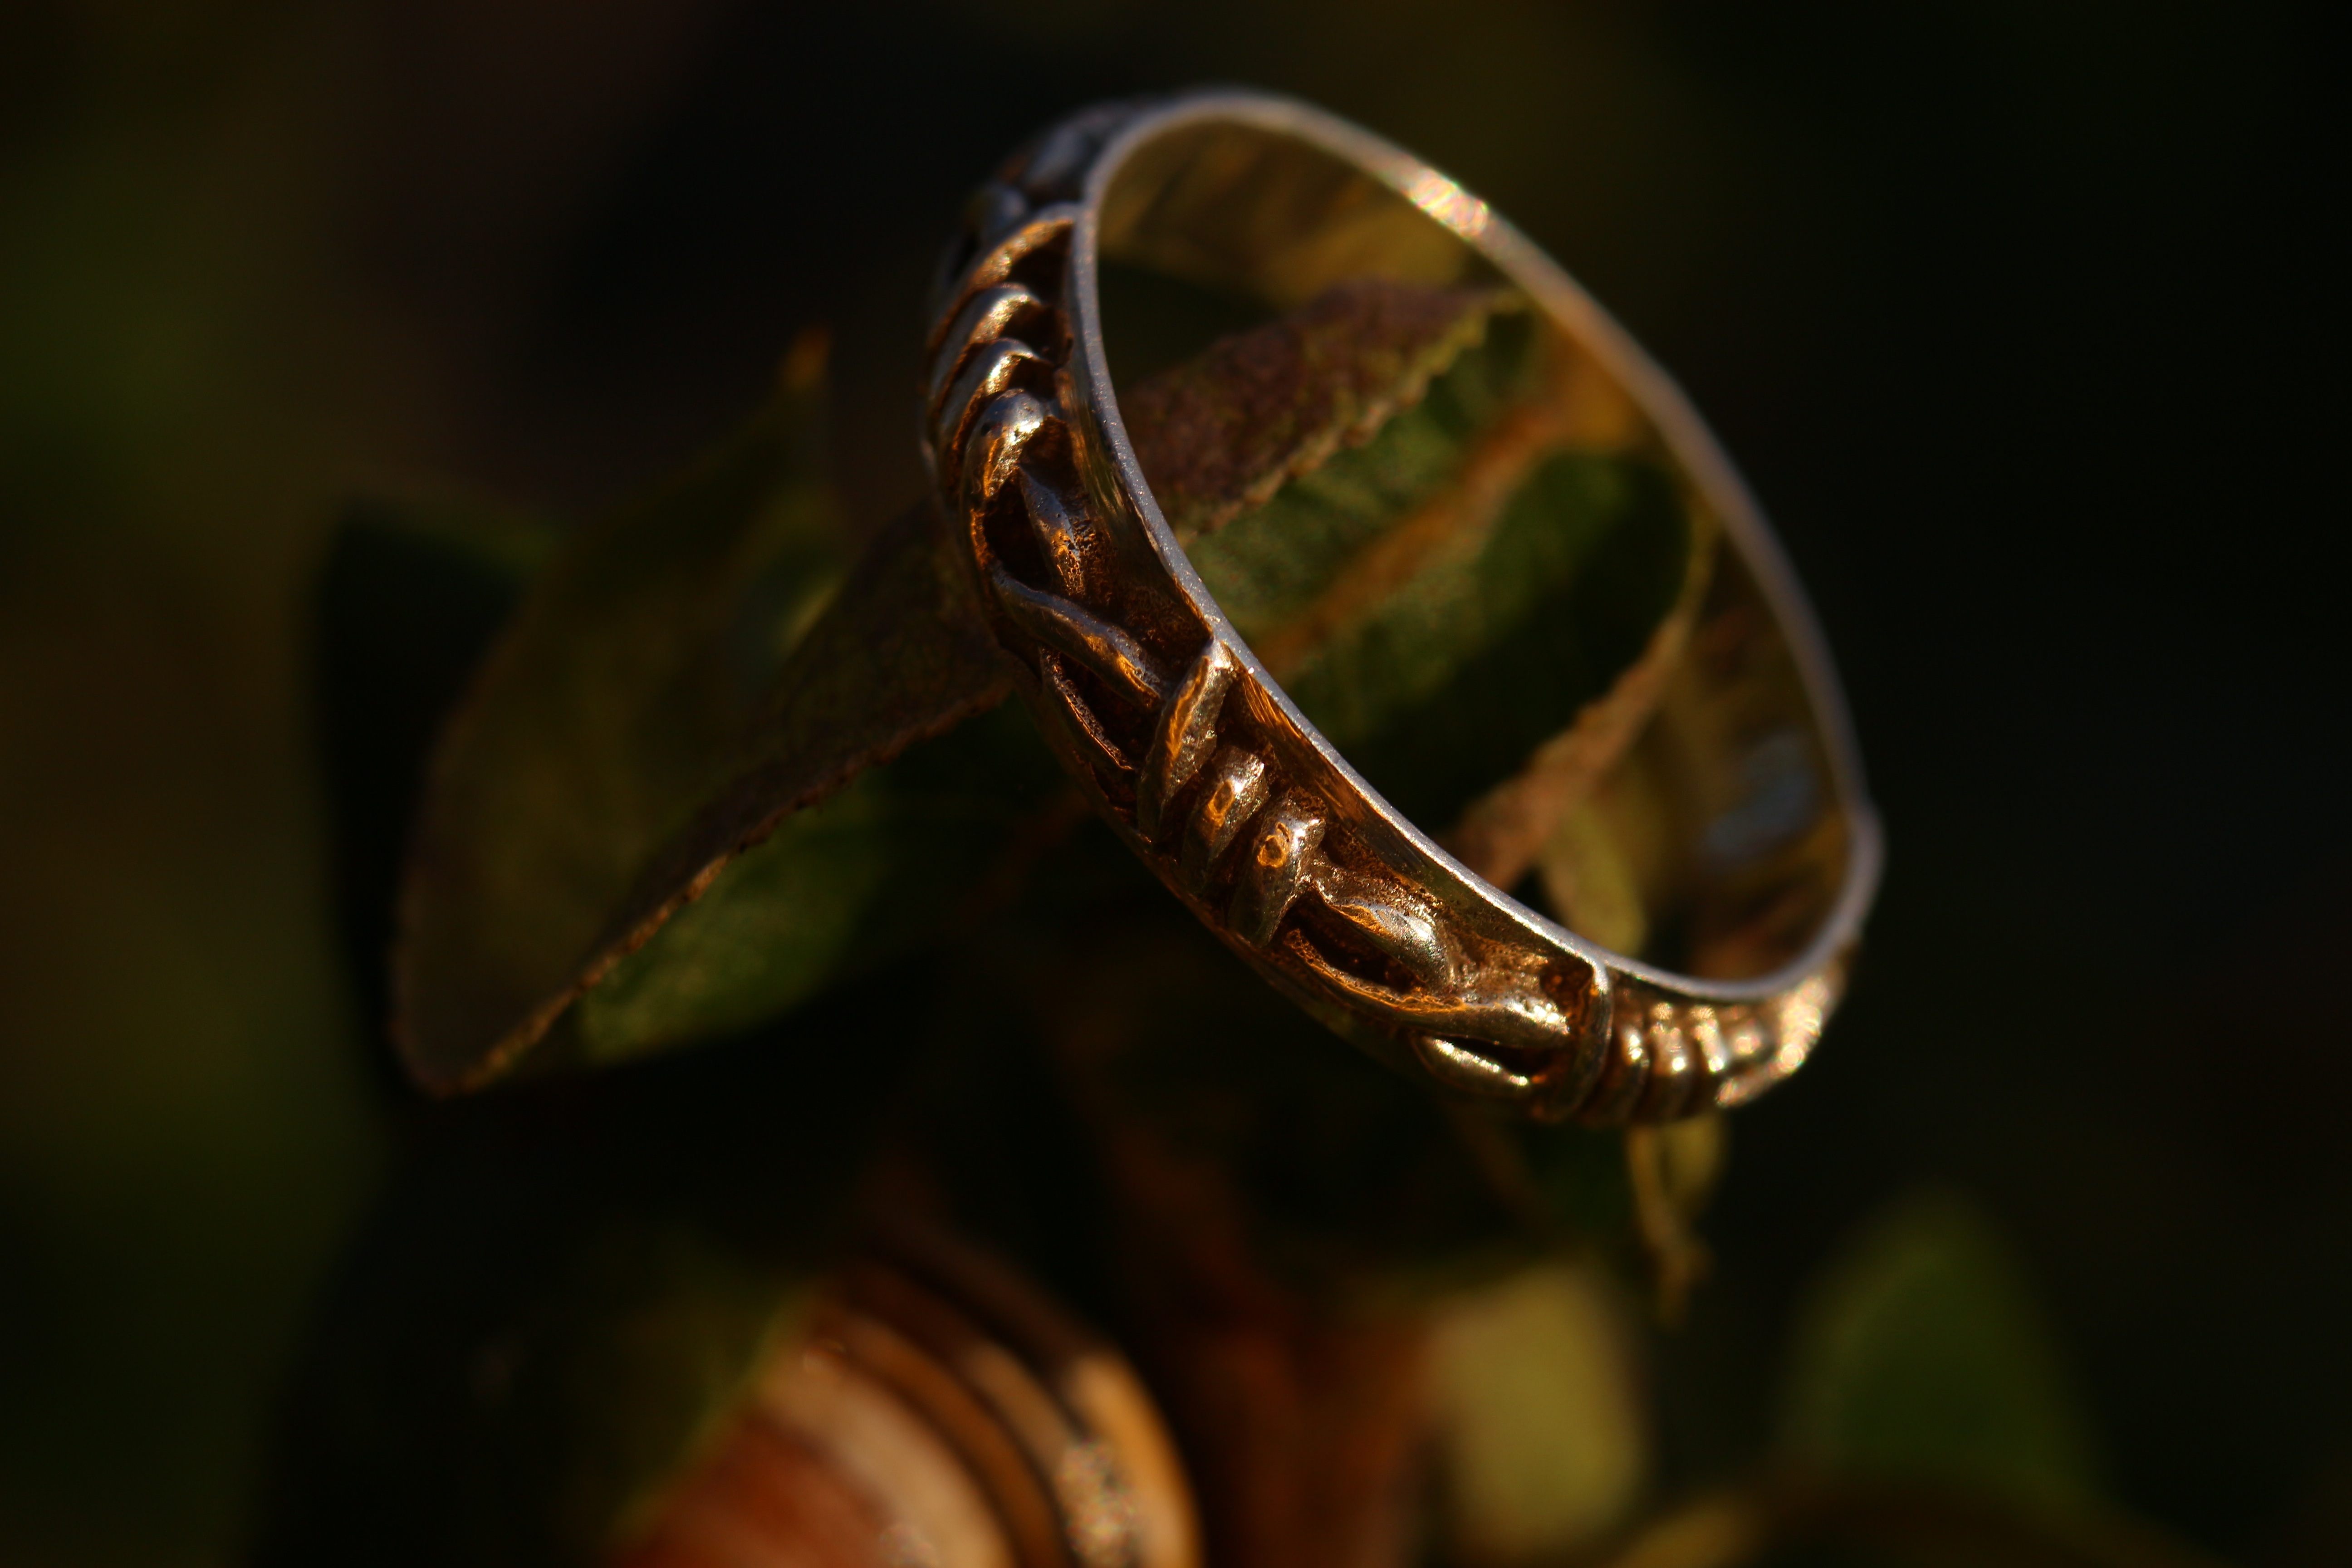
photography, ring, green, close up, jewellery, silver, macro photography, silver ring, fashion accessory